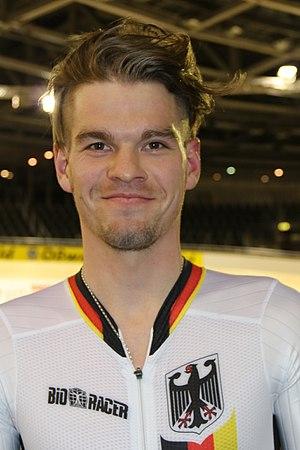
Franz Schiewer est un coureur cycliste allemand, membre de l'équipe LKT Brandenburg. Spécialiste de la piste, il est champion d'Allemagne de poursuite par équipes en 2011, 2013, et de la course aux points en 2010, ainsi que double champion d'Europe de demi-fond en 2017 et 2018.